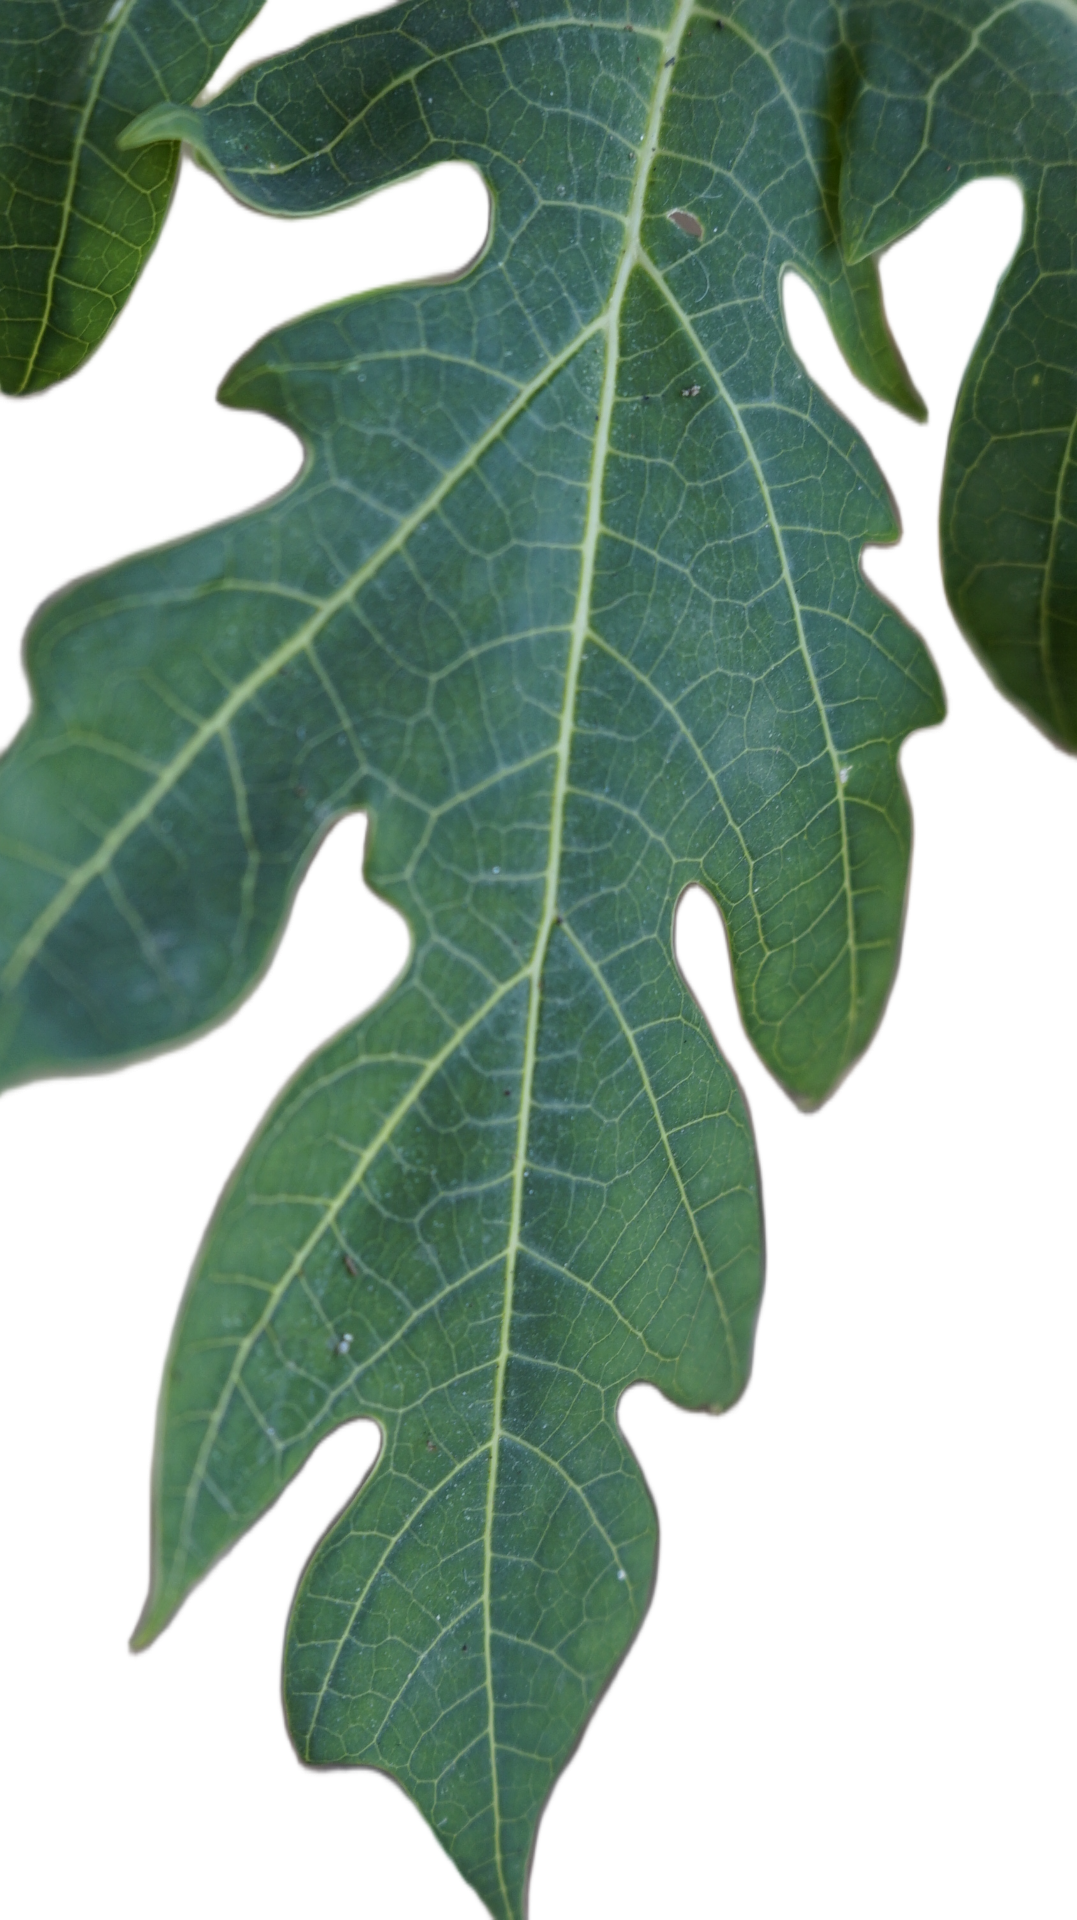
Crop: Papaya
Label: Healthy_leaf